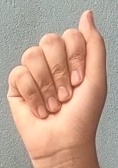
ASL sign: A